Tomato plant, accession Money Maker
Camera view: horizontal (90 deg, fisheye); turntable rotation: 240 degrees
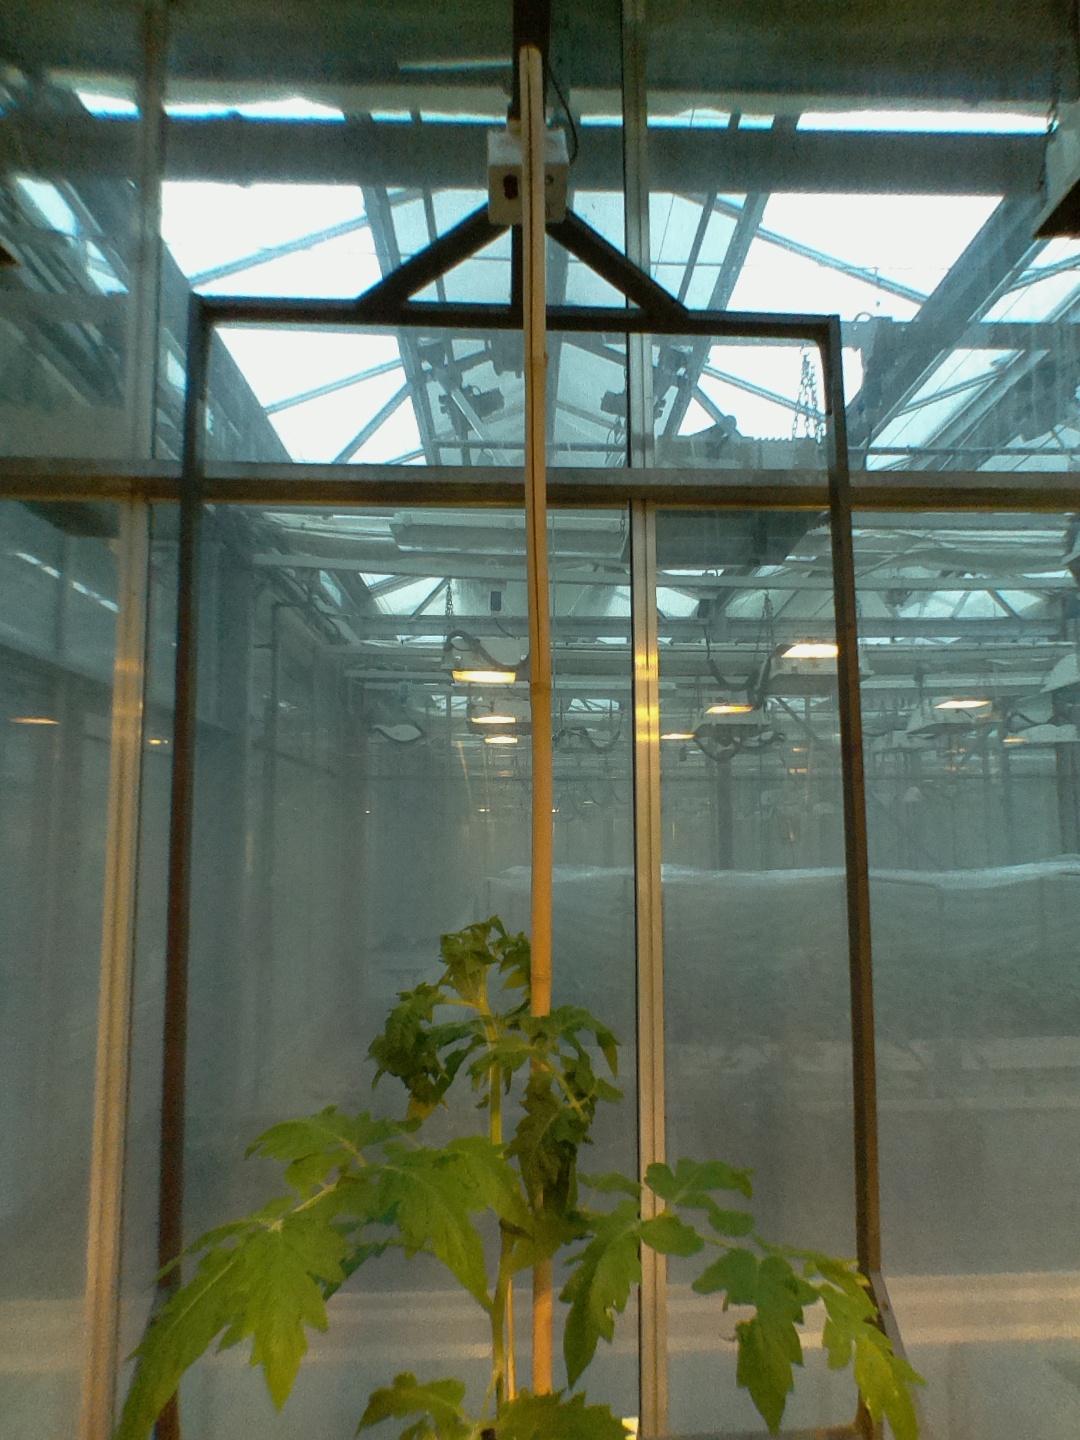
BBCH growth stage 14: 8 of true leaves visible